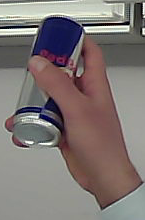
Product: redbull_energydrink